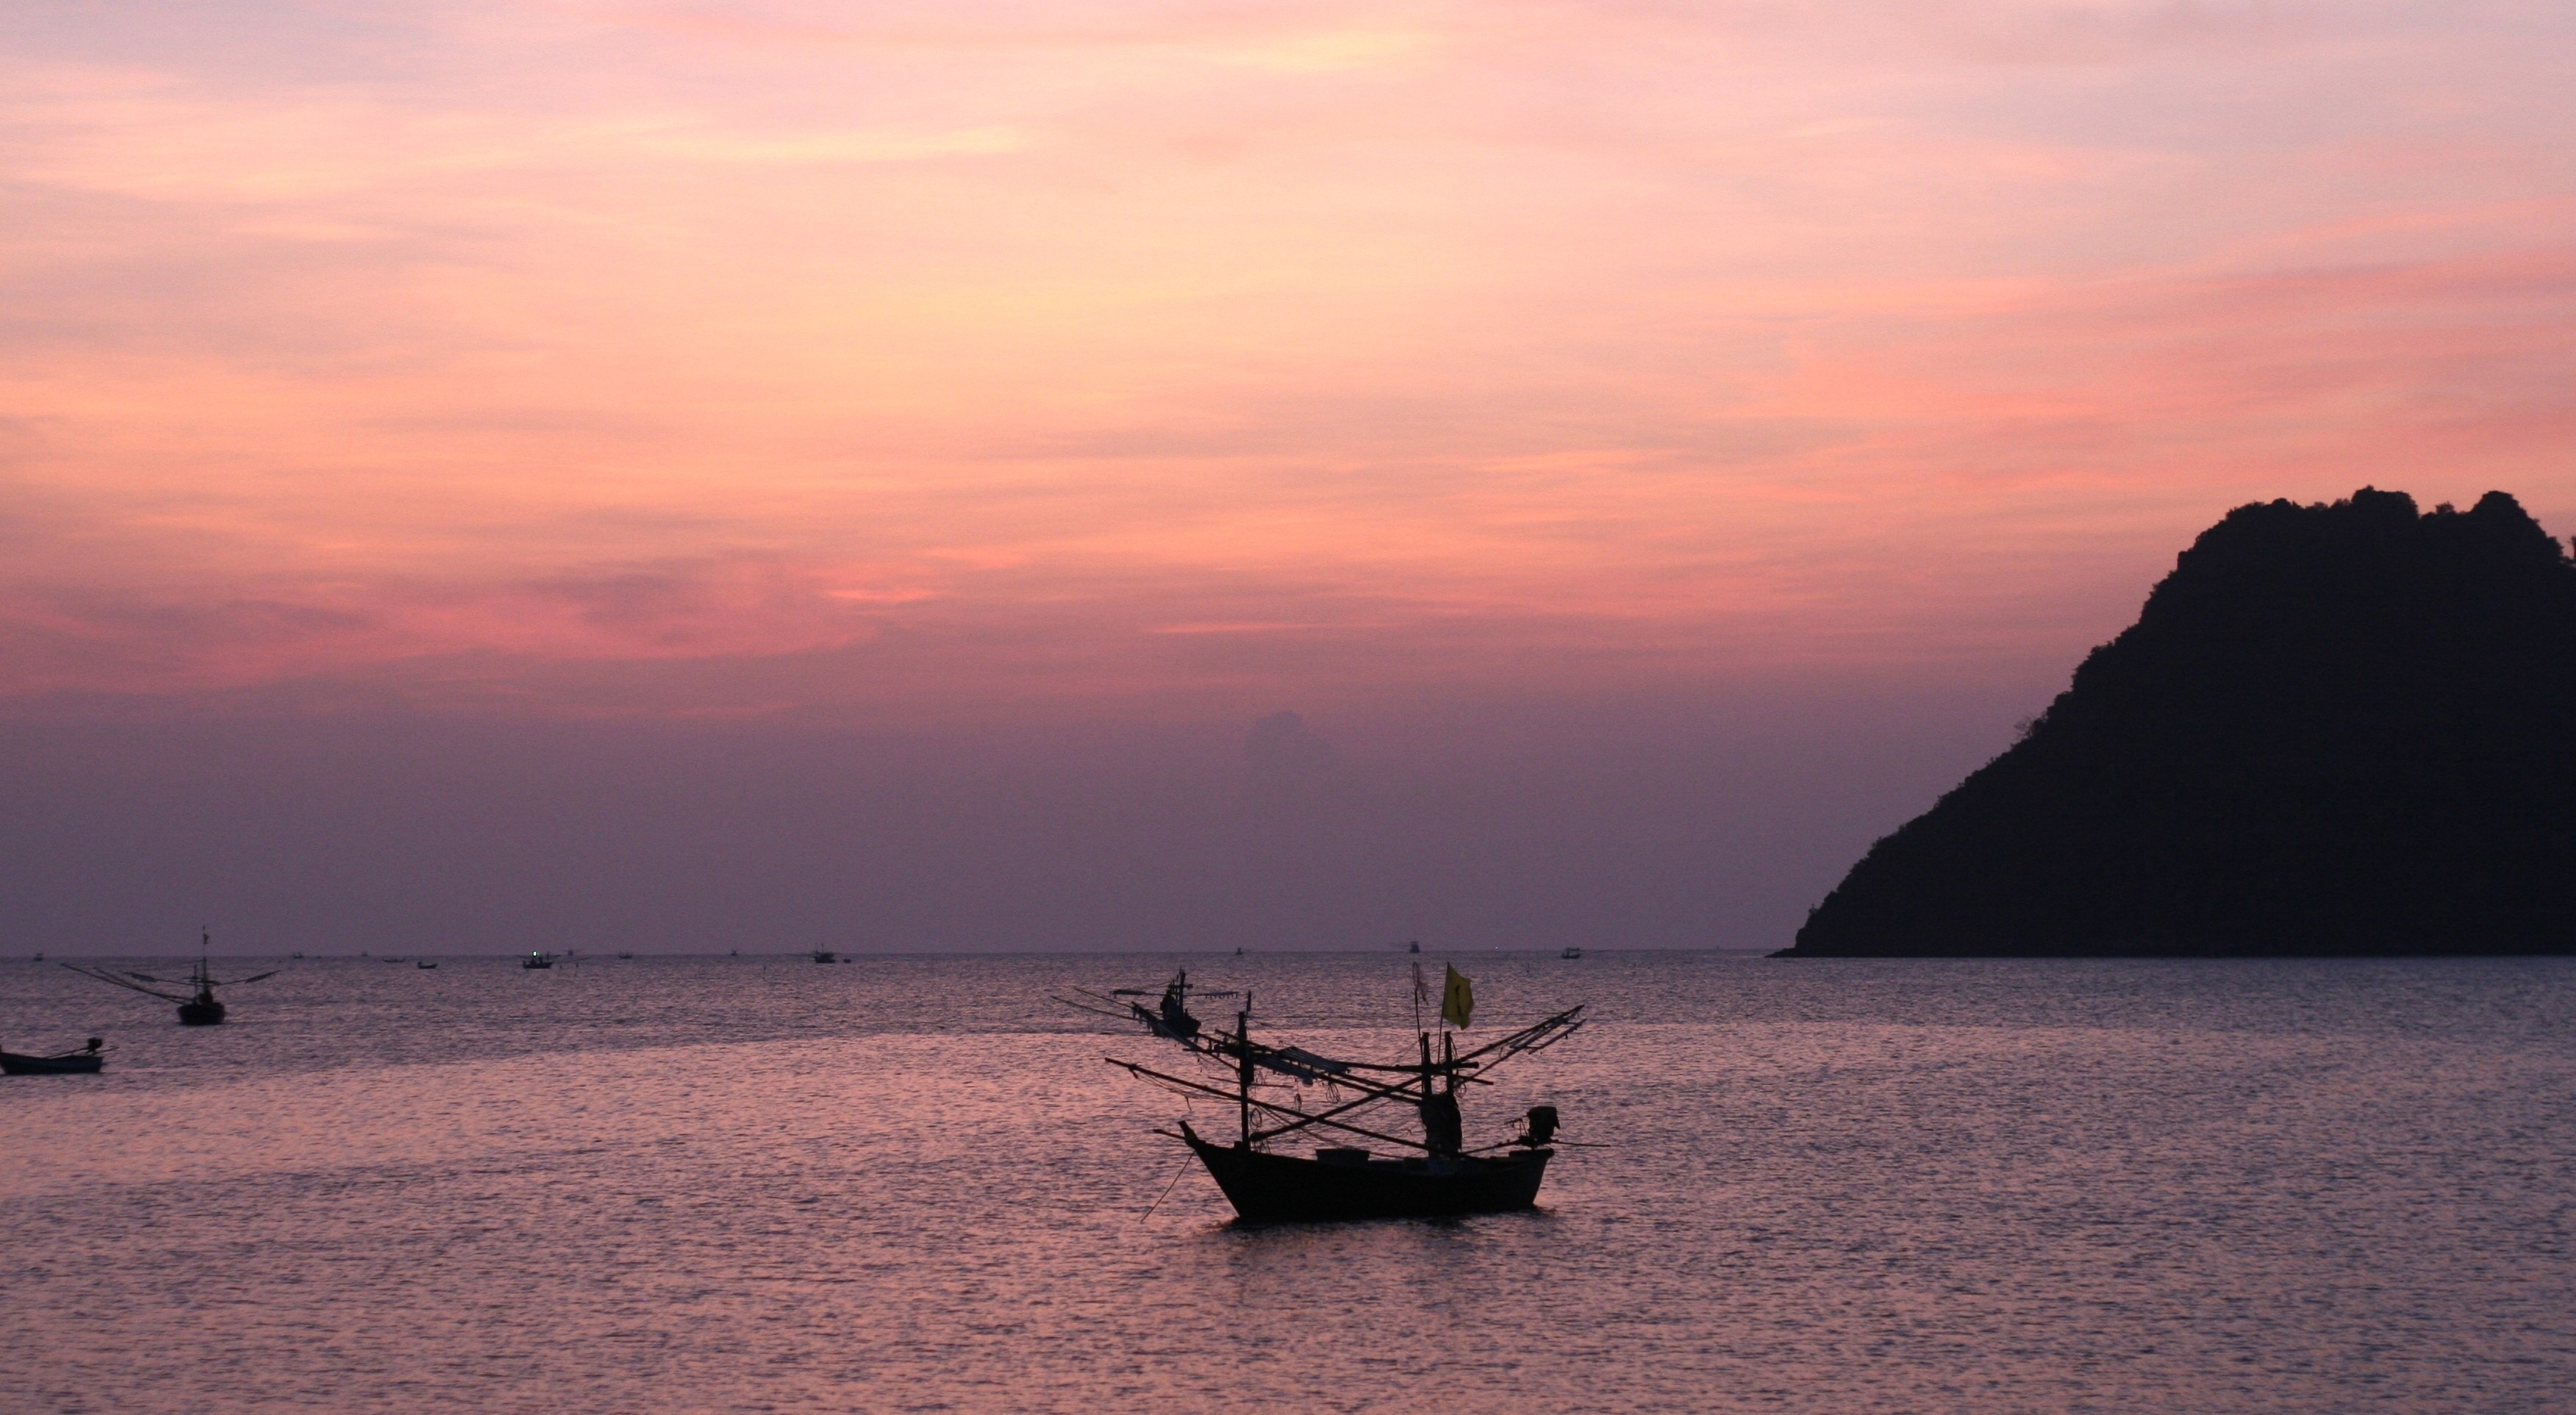
beach, sea, coast, water, sand, ocean, horizon, silhouette, cloud, sky, sunrise, sunset, boat, morning, shore, wave, dawn, alone, solitude, seaside, dusk, tranquility, evening, cove, reflection, vehicle, tranquil, scenic, fisherman, peaceful, scenery, peace, calm, serene, bay, romantic, asia, harbor, rest, floating, thailand, body of water, fishing boat, siam, colors, lovely, solitary, surreal, beautiful, still, quiet, calmness, waters, cape, anchored, restful, moored, south east asia, nostalgic color, squid boat